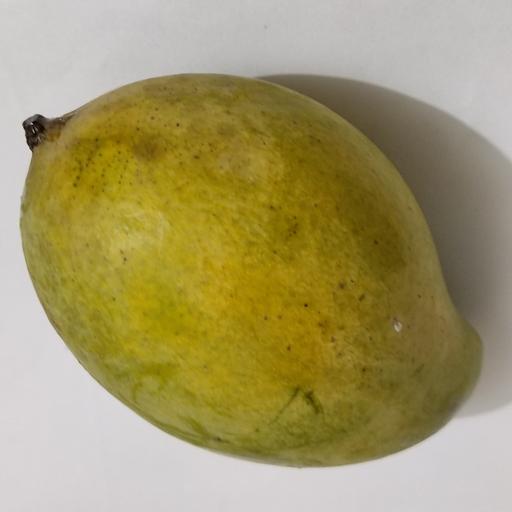
Crop type: Mango_Amrapali